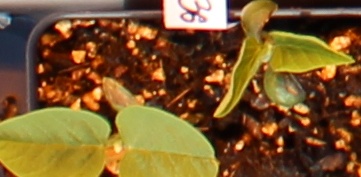
Label: Soybean